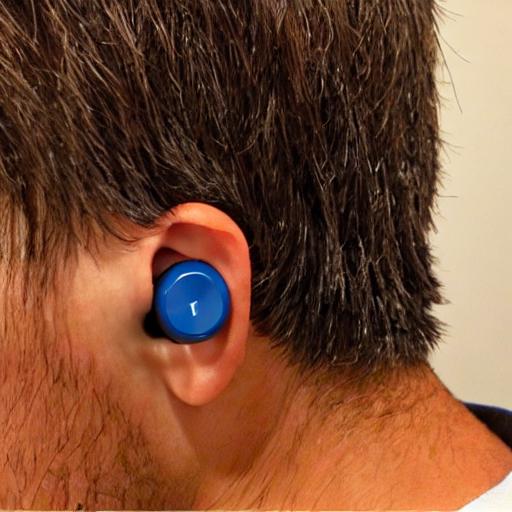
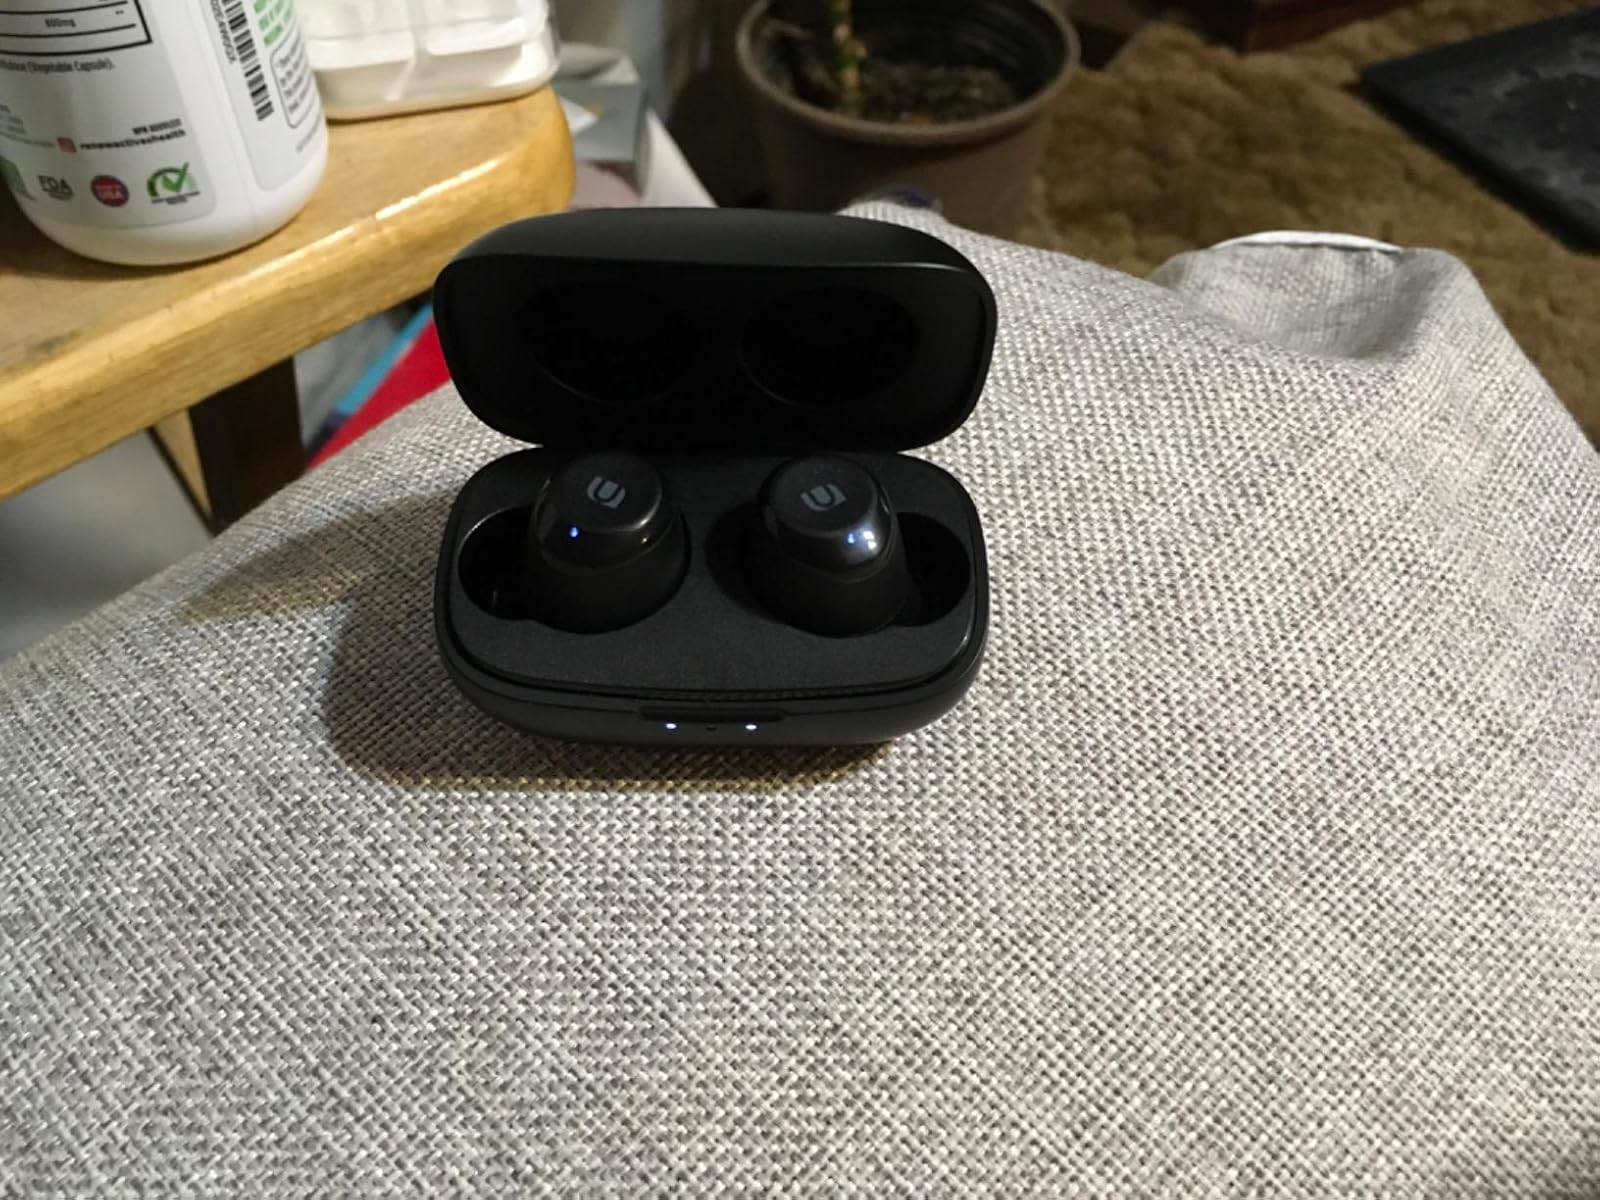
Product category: earbuds
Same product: no